List of Sapindaceae genera

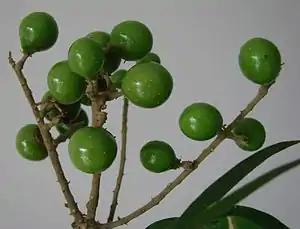
The fruits of "Sapindus saponaria", western or wingleaf soapberry, give the family its vernacular name.

This is a list of genera in the soapberry family, Sapindaceae, which includes the soapberries ("Sapindus"), maples ("Acer"), and paullinias, amongst others. As currently circumscribed, the family contains approximatively 1900 species into over 140 genera classified into 4 subfamilies.